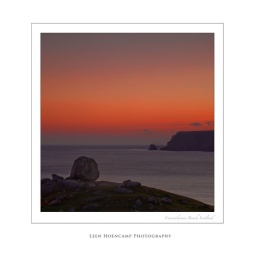
The morning sun turned the sky bright red. The rock in the foreground made the photo